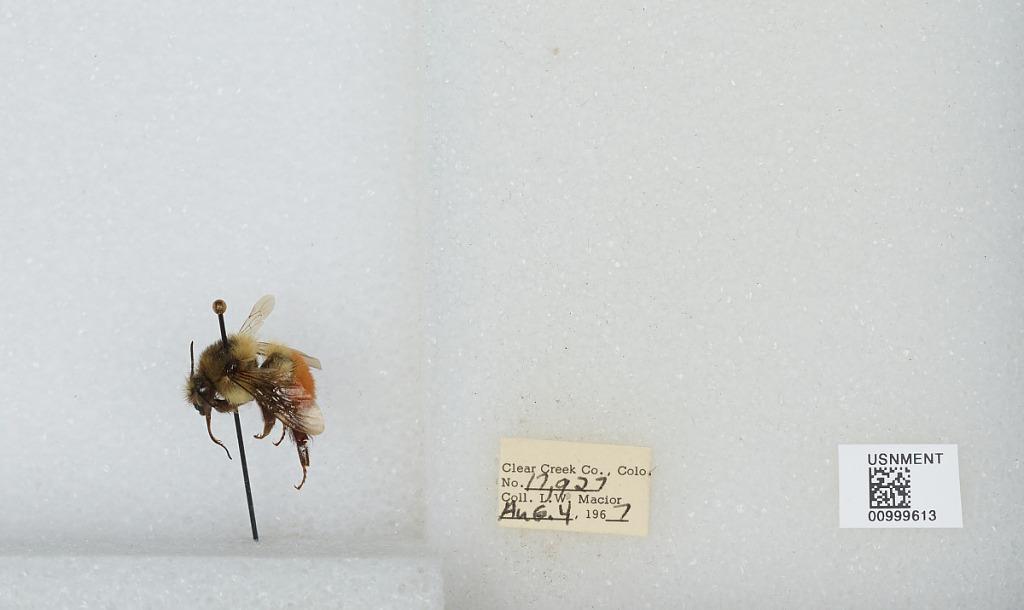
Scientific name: Bombus (Pyrobombus) melanopygus Nylander
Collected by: L. Macior
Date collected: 1967-8-4
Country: United States
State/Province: Colorado
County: Clear Creek
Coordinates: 39.6958, -105.725